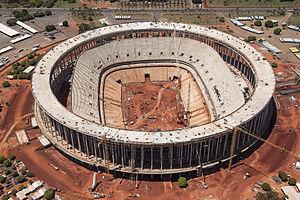
Le stade national de Brasilia Mané Garrincha est un stade situé à Brasilia au Brésil.